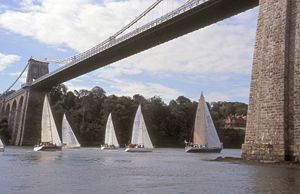
A5 (vej) / Rute
Menai Suspension Bridge
A5 er en af hovedvejene i Storbritannien. Den går fra London til Holyhead i Wales. Langs store dele af ruten følger den den romerske vej Watling Street.